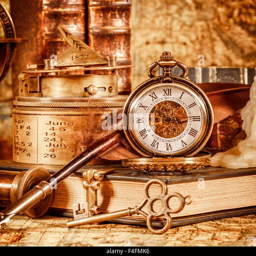
vintage book , compass , telescope and a pocket watch lying on ancient world map